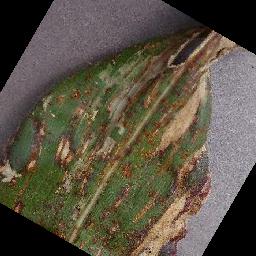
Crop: corn
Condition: (maize)_cercospora_spot_gray_spot